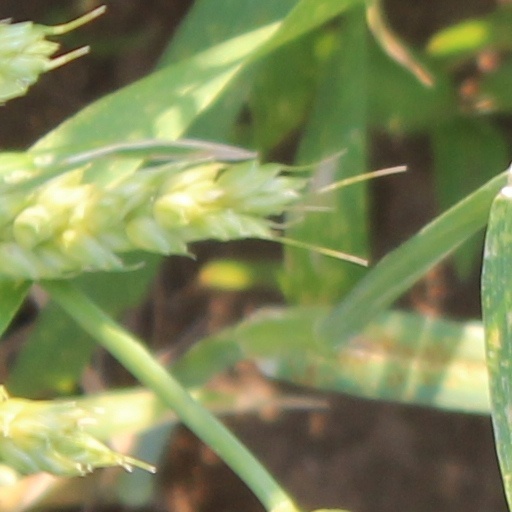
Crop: wheat